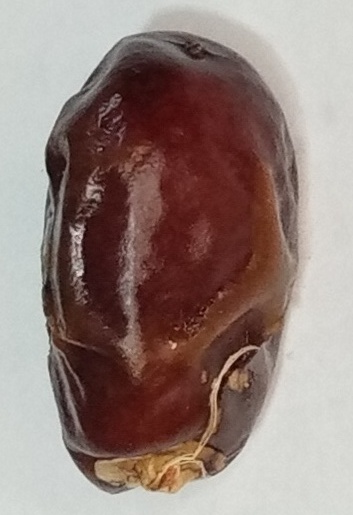
Variety: aseel
Size: small
Grade: grade-1